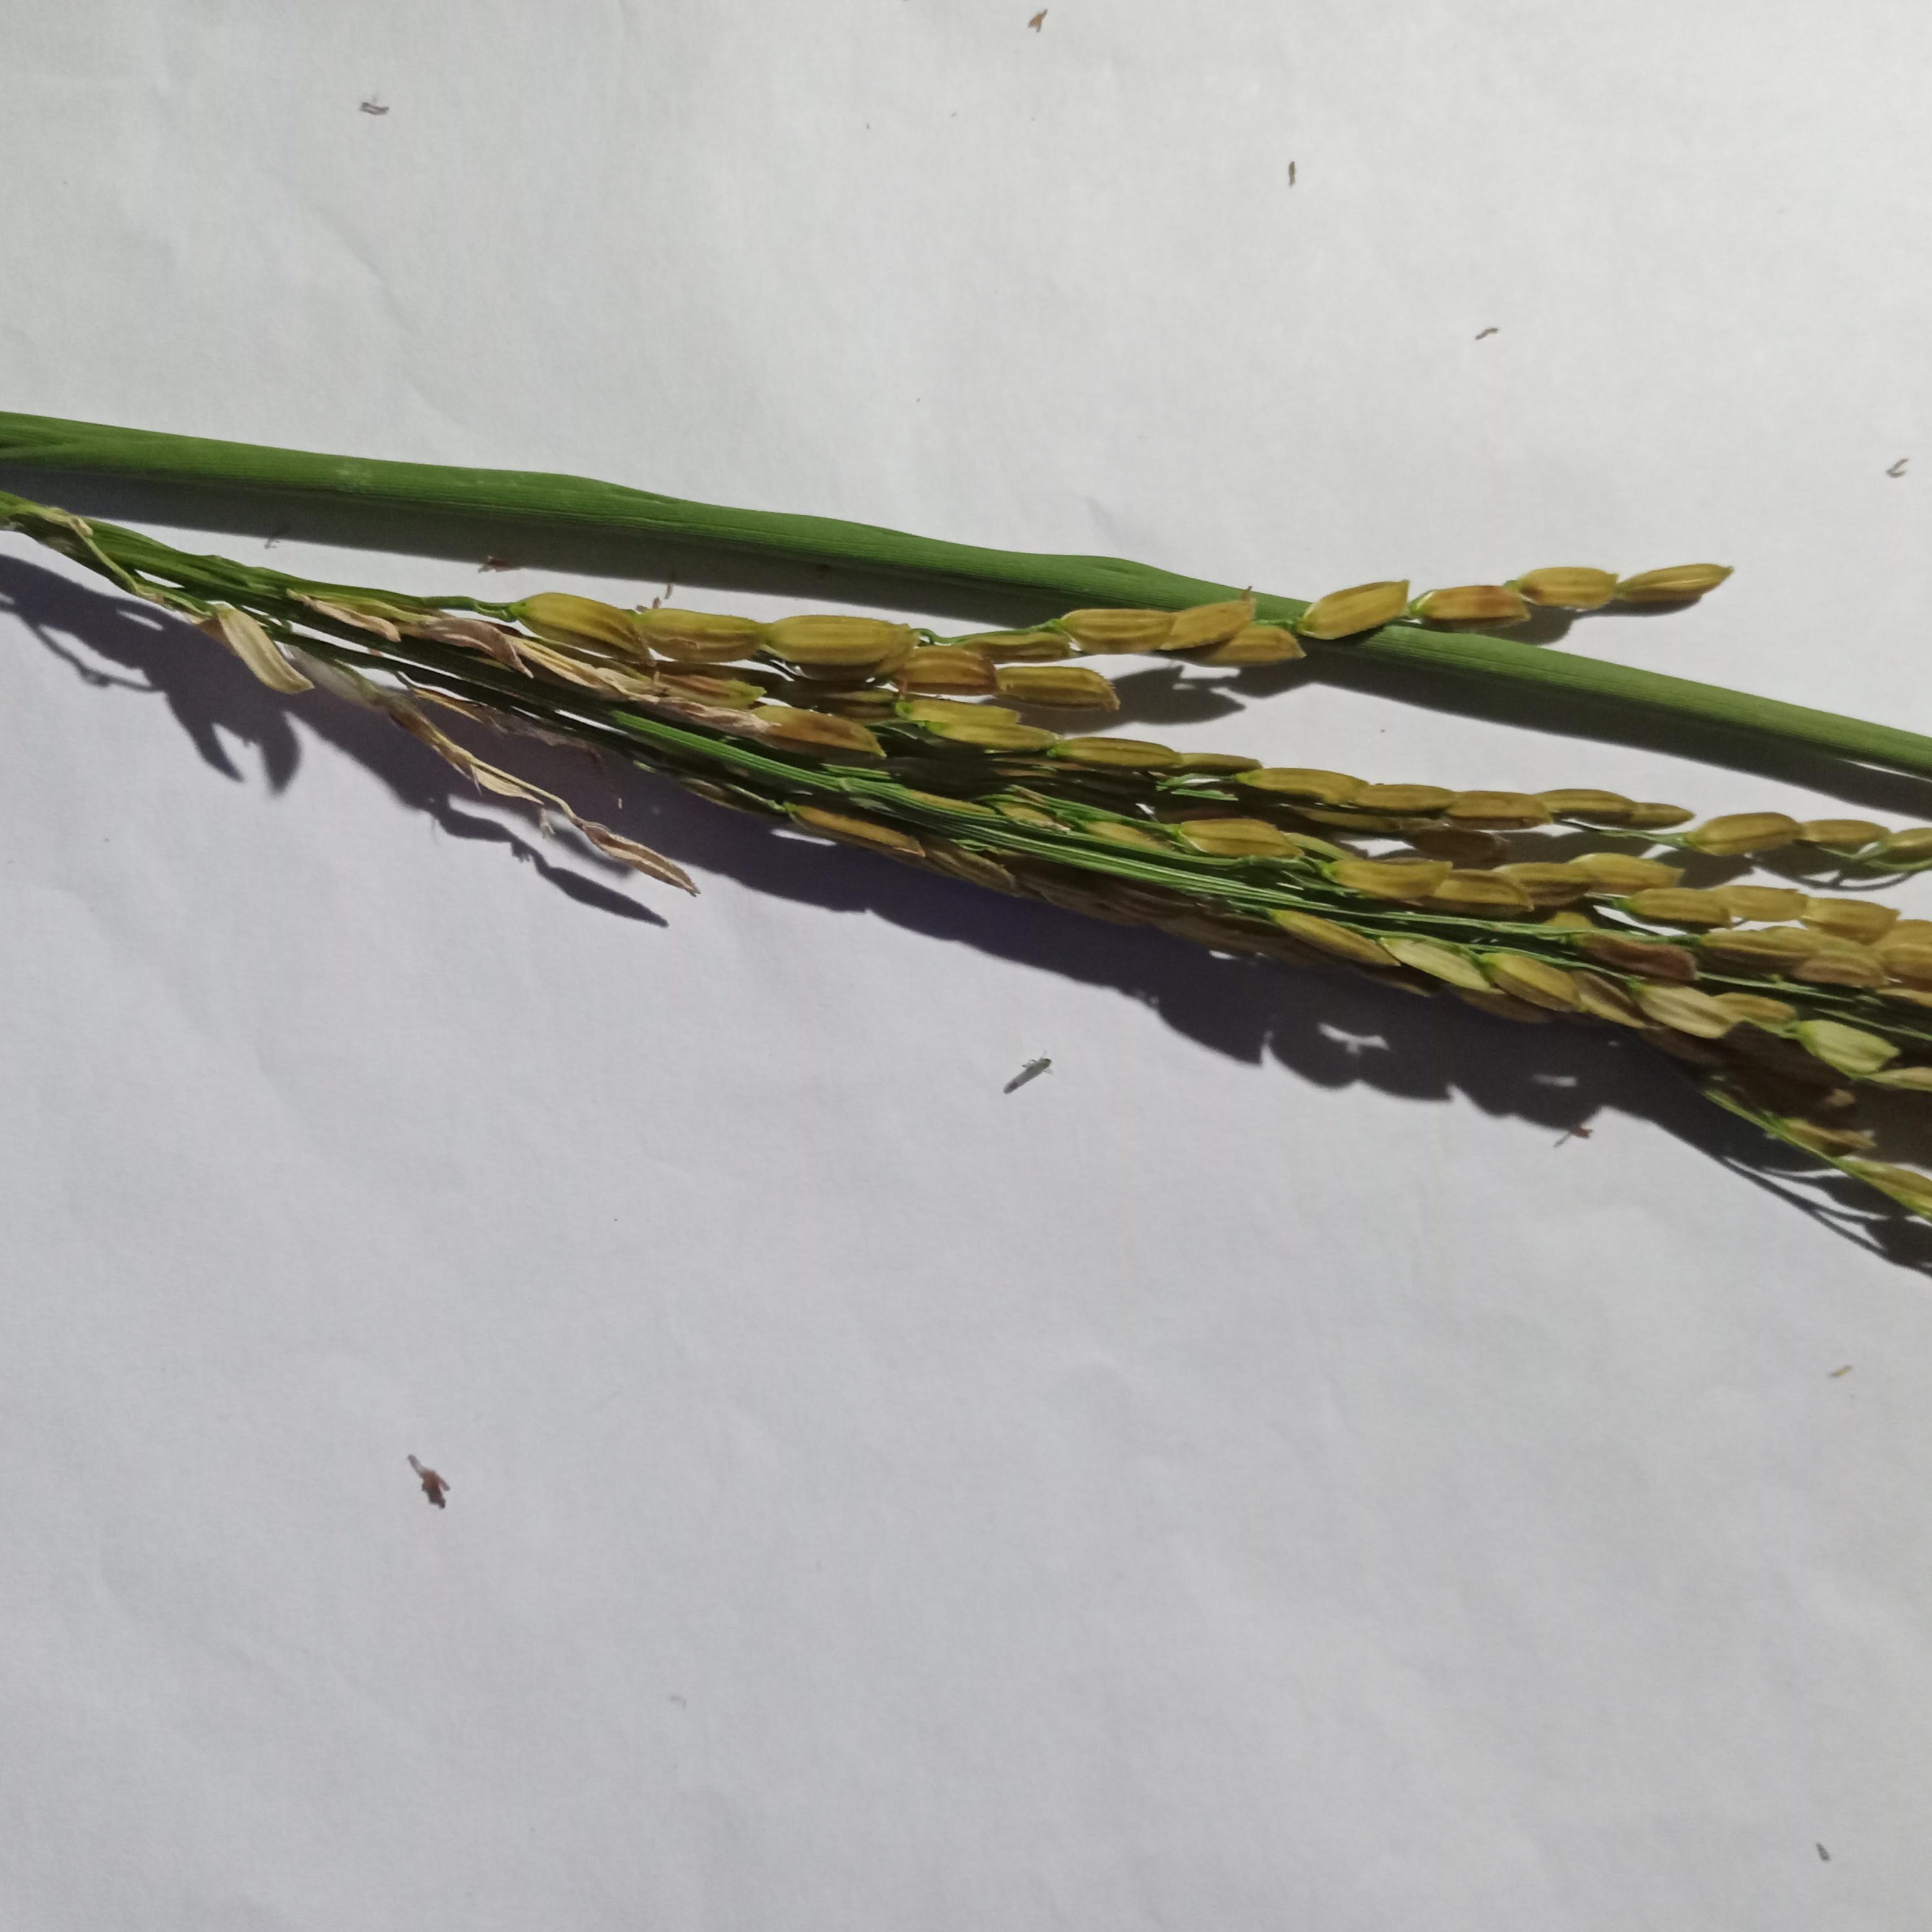
Label: Rice___Neck_Blast